Iddari Lokam Okate

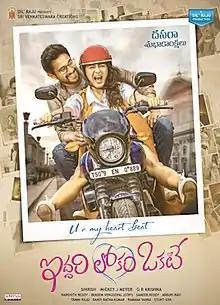
Theatrical release poster

Iddari Lokam Okate is a 2019 Indian romantic drama film directed by G.R. Krishna and produced by Sirish under Dil Raju's Sri Venkateswara Creations. It's a remake of 2011 Turkish film "Love Likes Coincidences". Starring Raj Tarun and Shalini Pandey, the film follows story of Varshini (Pandey) and her chance meetings with Mahi (Tarun). The music of the film is composed by Mickey J Meyer.